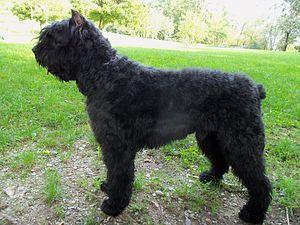
Le bouvier des Flandres est une race de chien qui appartient à la grande famille des bouviers, chiens belges destinés à la garde des troupeaux de gros bétail.